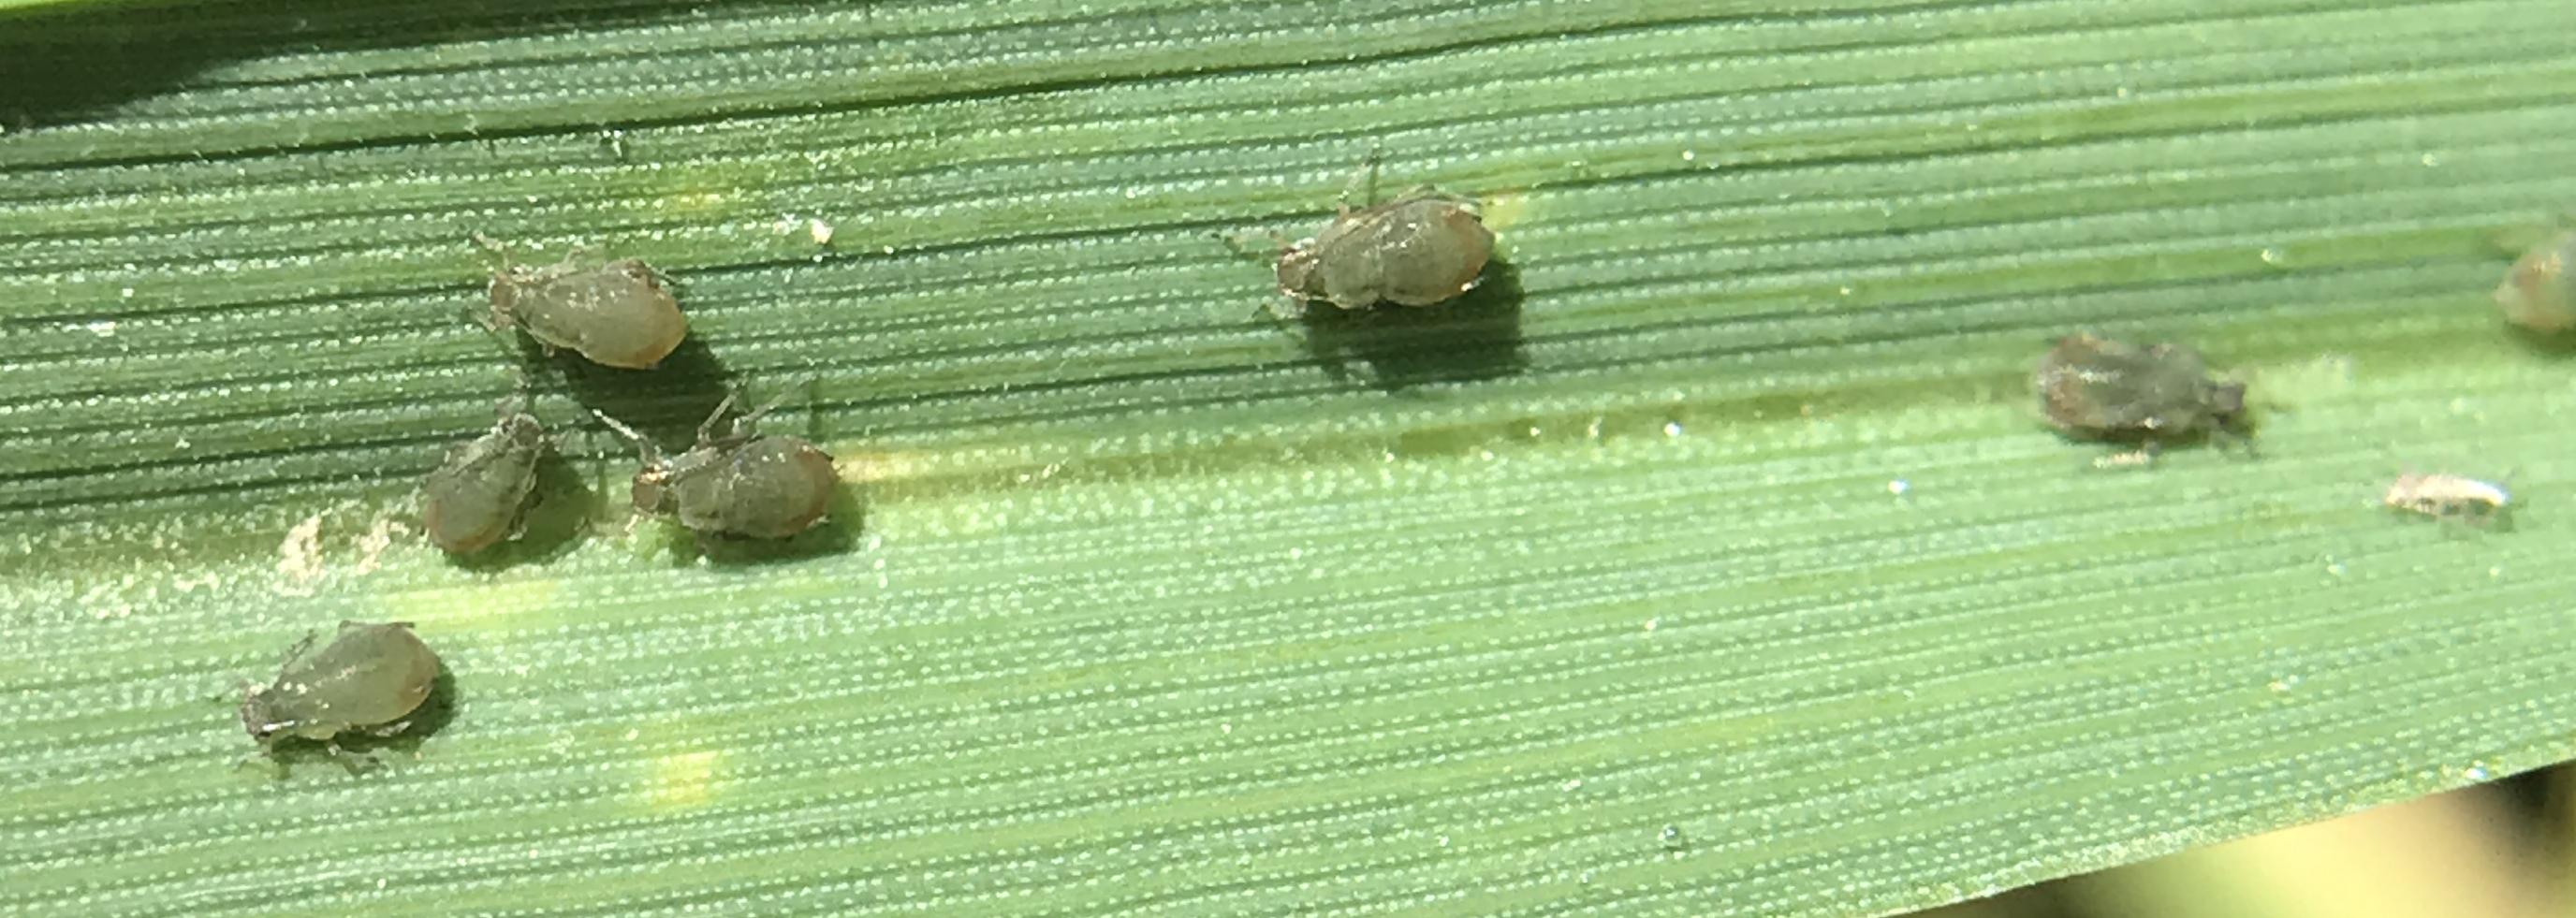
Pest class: bird_cherry_oat_aphid